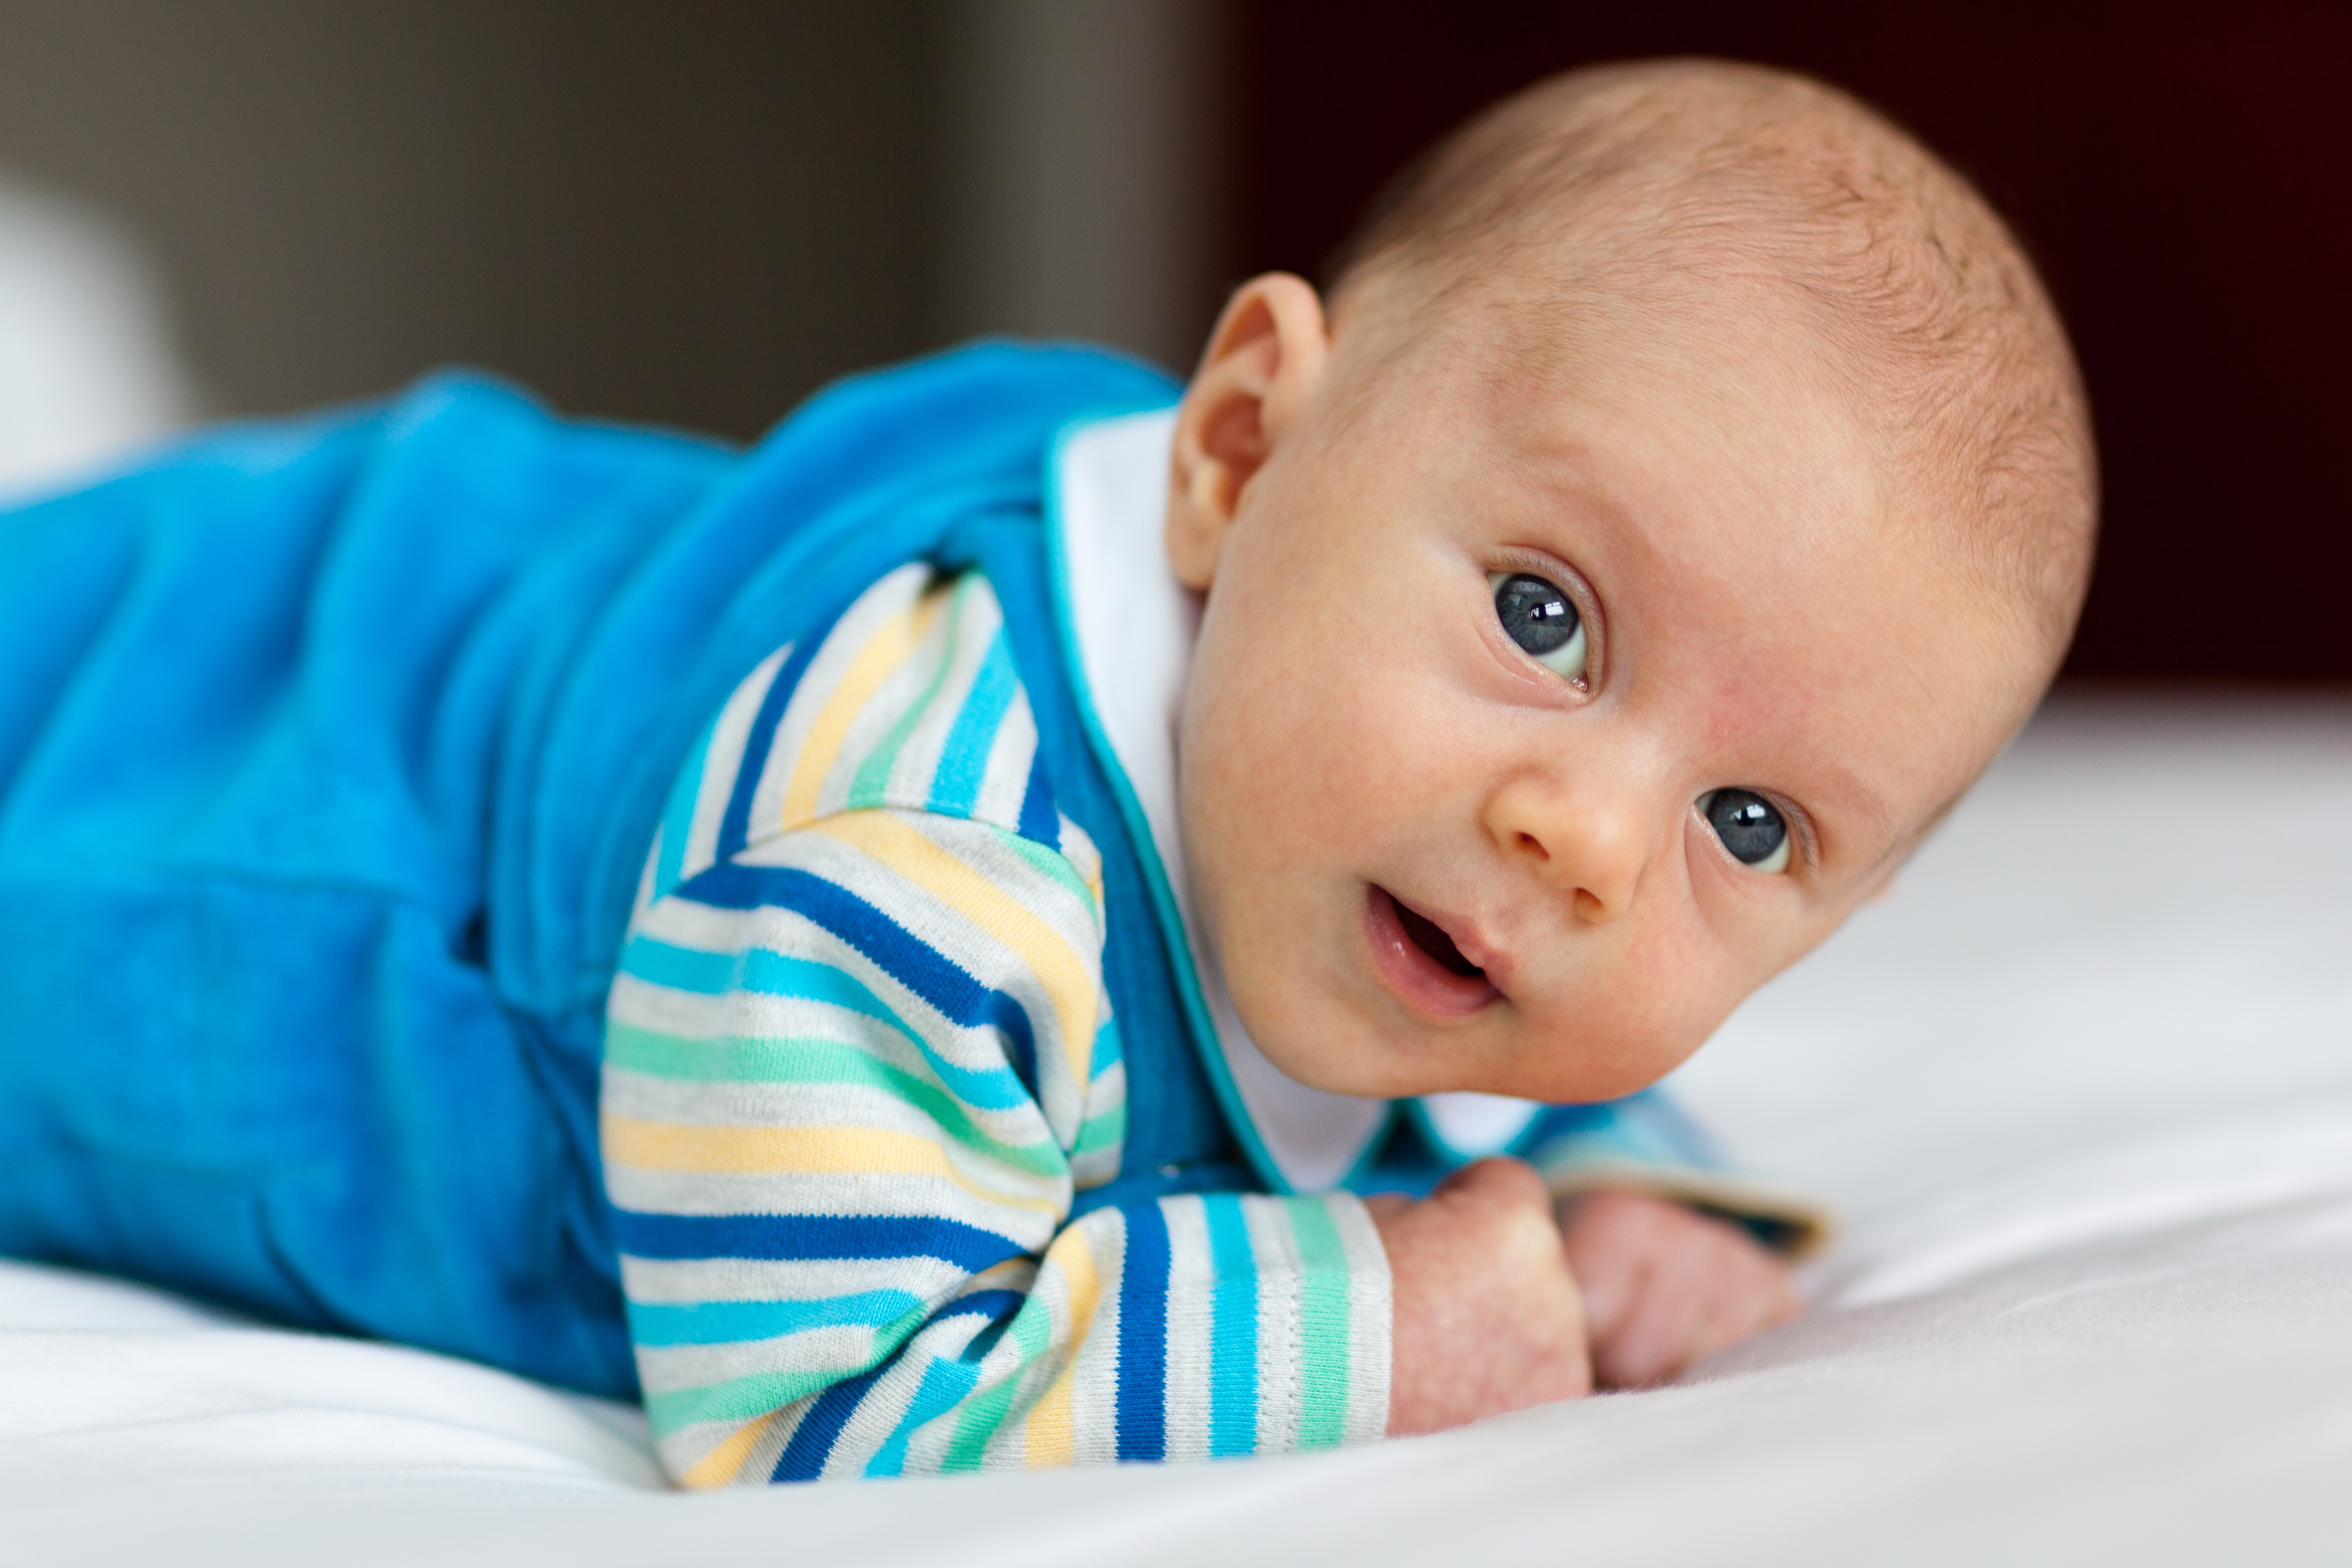
person, people, play, boy, kid, cute, portrait, child, blue, baby, eyes, happy, infant, toddler, arms, look, skin, belly, adorable, lying, tummy, portrait photography, bedtime, human positions